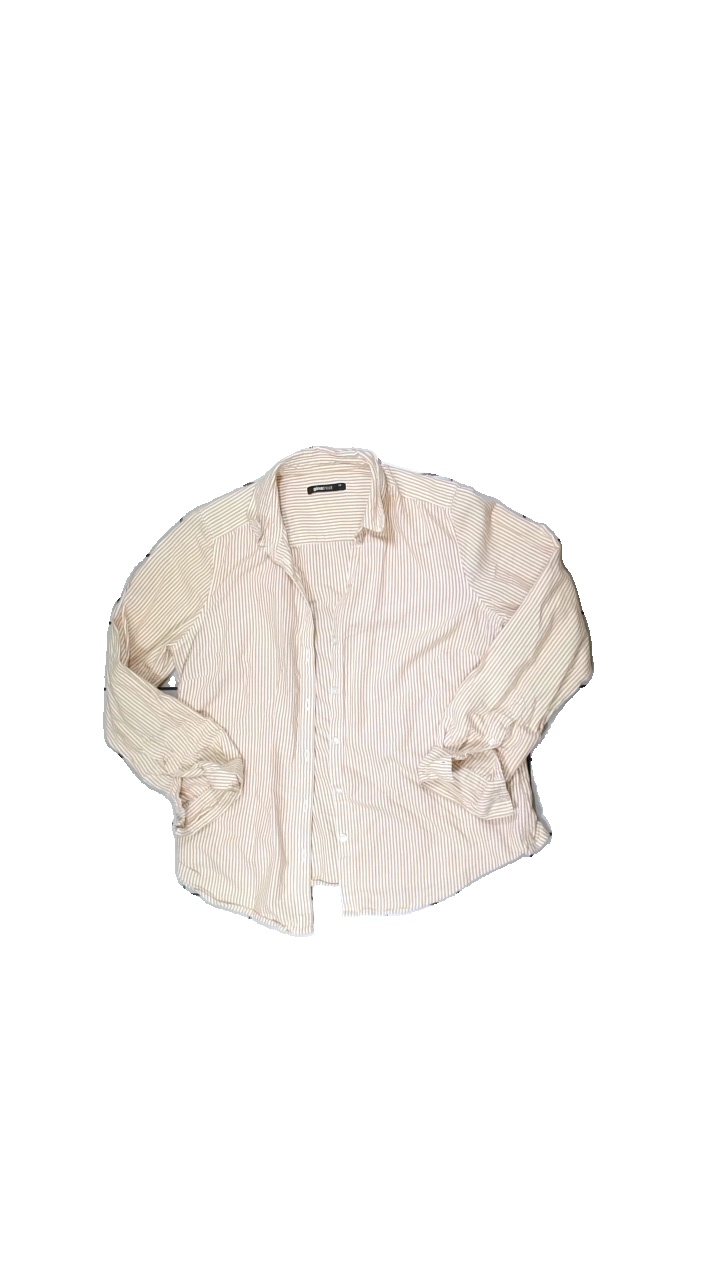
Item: Shirt (Ladies)
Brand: Gina Tricot
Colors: White, Yellow
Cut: Regular
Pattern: Striped
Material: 100% cotton
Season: All
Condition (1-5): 5
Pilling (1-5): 5
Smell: Minor
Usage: Reuse
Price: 100-150